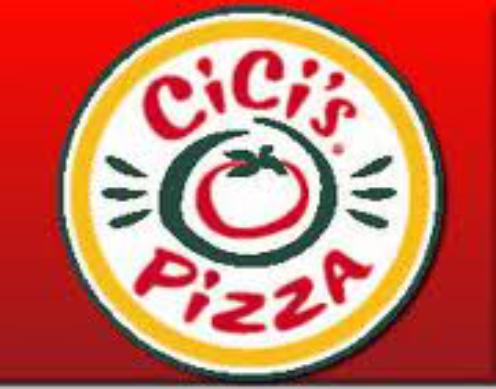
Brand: CiCi's Pizza
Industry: Food